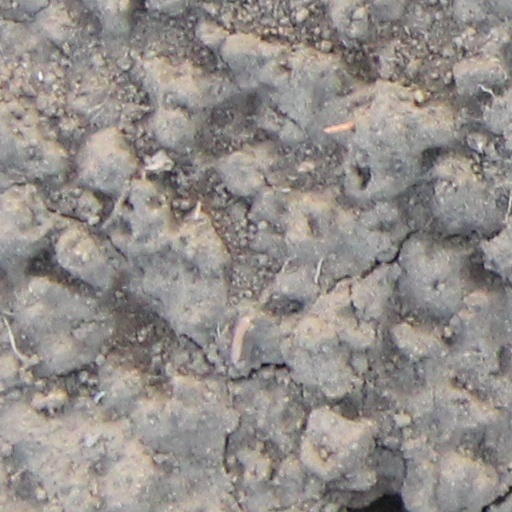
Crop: wheat